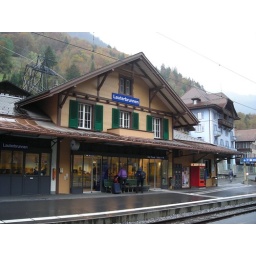
Lauterbrunnen is a transport hub with rail, cable car and bus services running in all directions.